Lilly, Eure

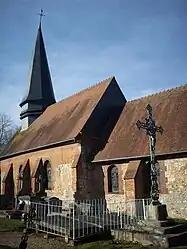
The church of Saint Peter and Saint Paul in Lilly

Lilly is a commune in the Eure department in Normandy in northern France.